List of churches and monasteries in Nineveh

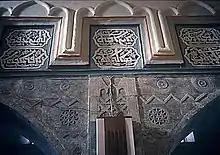
Interior view of the Meskinta Assyrian-Chaldean Church in Mosul

Mosul, Iraq is known for its several old churches, some of which originally date back to the early centuries of Christianity. The ancient churches of the city are often hidden through labyrinthine alleyways behind thick walls and are therefore not easy to find. Some of them have suffered from poor upkeep due to a lack of attendance, and some of them were entirely destroyed during the battle for Mosul and the 4 years of ISIS control the city suffered through.